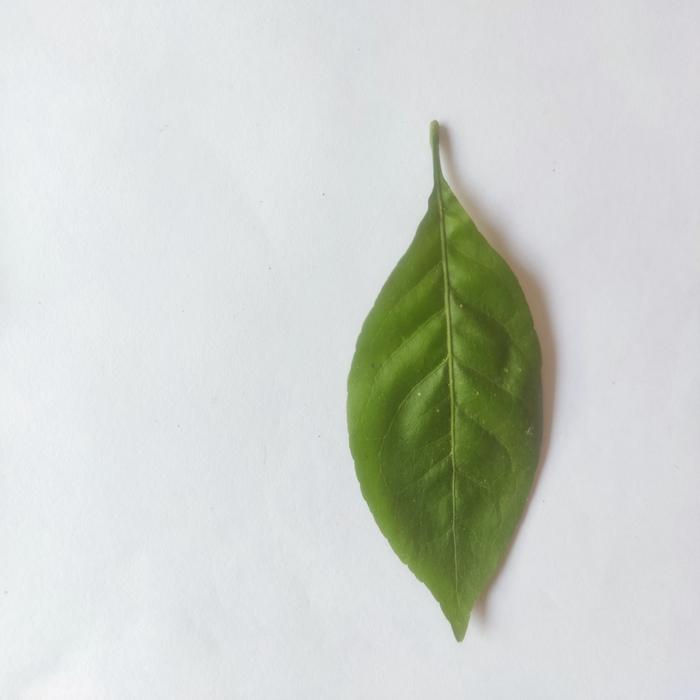
Crop: Aegle Marmelos
Leaf condition: Healthy_Leaf